Gatekeeping (communication)

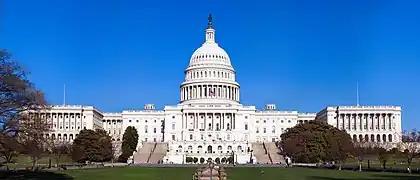
The United States Capitol Building

Many modern political institutions follow a chain of command in which first-stage players (such as chief executives in presidential systems and/or prime ministers in parliamentary governments) have a procedural-right to hinder second-stage players from participating in collective choice; this is known as Political Gatekeeping. Gatekeeping practices include attaching riders (provisions) to bills and the House's ability to enforce rules that expedite consideration of otherwise blocked legislation, as in the case of combatting a filibuster. Political Gatekeeping also manifests in the form of selective candidacy, where established government officials hand-pick which running candidates to "promote", while restricting resources/support for "unwelcome" candidates.